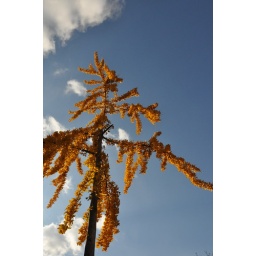
A yellow tree against a sunny November sky in Park Slope, NY